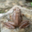
Label: frog